Lambert Krahe

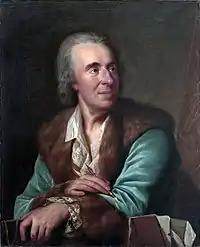
Lambert Krahe (Portrait by Erik Pauelsen, 1781)

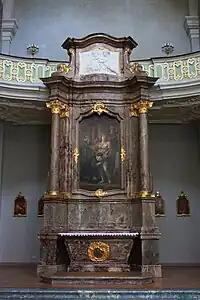
Painting in the Jesuit Church, Mannheim

Wilhelm Lambert Krahe (15 March 1712, Düsseldorf – 2 November 1790, Düsseldorf) was a German history painter and art collector.